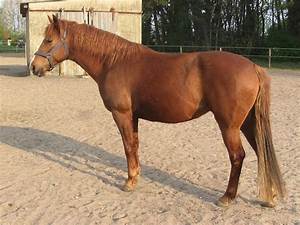
Label: horse